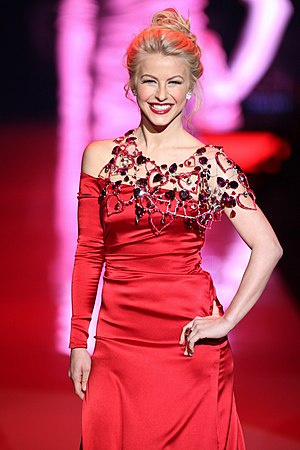
Julianne Hough
Julianne Hough i 2011
Julianne Alexandra Hough er en amerikansk professionel danser, country sanger og skuespiller. Hun er bedst kendt for at have været professionel mester i ABC's Dancing with the Stars to gange. Hun blev nomineret til en Creative Arts Primetime Emmy pris i 2007 for hendes fremragende koreografi. Hough fik en pladekontrakt med Mercury Nashville i december 2007. Hendes selvbetitlede debutalbum blev udgivet den 20. maj 2008 og debuterede som nr. 1 på Billboard Country Album listen og som nr. 3 på Billboard 200.